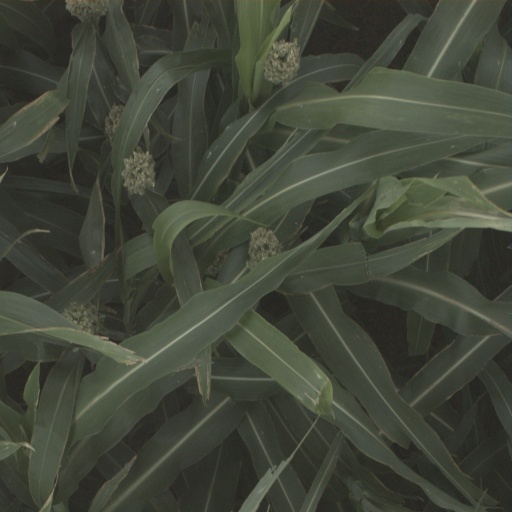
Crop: sorghum